Teeworlds

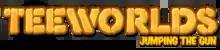

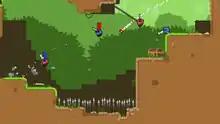
"Teeworlds" screenshot of a Jungle map.

Teeworlds (formerly TeeWars) is a free, open-source sidescrolling multiplayer shooting game originally created by the Swedish developer Magnus Auvinen and now maintained by the community. It features simple cartoon-themed graphics and physics and relies heavily on classic shooter weaponry and gameplay. Currently there are official versions for Microsoft Windows, Linux, macOS as well as being available via the digital distributor Steam since 2015. The source code is publicly available.